Autonomous University of Madrid

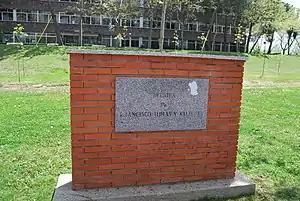
Francisco Tomás y Valiente Avenue. Tomas Y Valiente was murdered by ETA in his office at the Faculty of Law in 1996

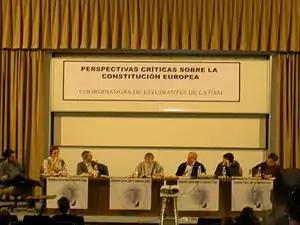
A panel debate at UAM in 2005

The Autonomous University of Madrid has an active student body, having organised one of Spain's most important events against the dictatorship in 1976 called the Iberian Peoples Festival. It had an attendance of over 70,000. UAM has over a hundred student societies covering activities ranging from student unionism to theatre and music. The oldest active association in UAM is the Law Students Association (AED in Spanish), a left-leaning student union established in 1981. Furthermore, there are new prominent societies in the field of social sciences, such a Debate Society (Sociedad de Debates UAM) and a Model UN society (UAM-I-MUN), both founded and run mainly by law students.